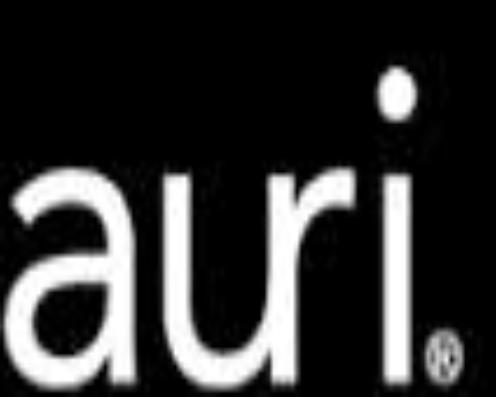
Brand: Auri
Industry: Others